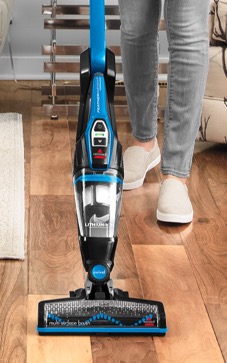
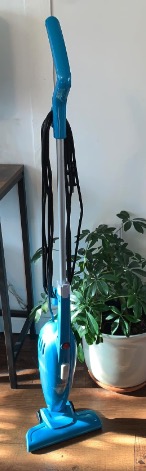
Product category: items_vacuum
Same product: no